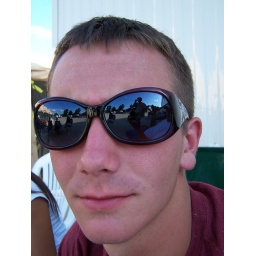
Ethan in girl glasses